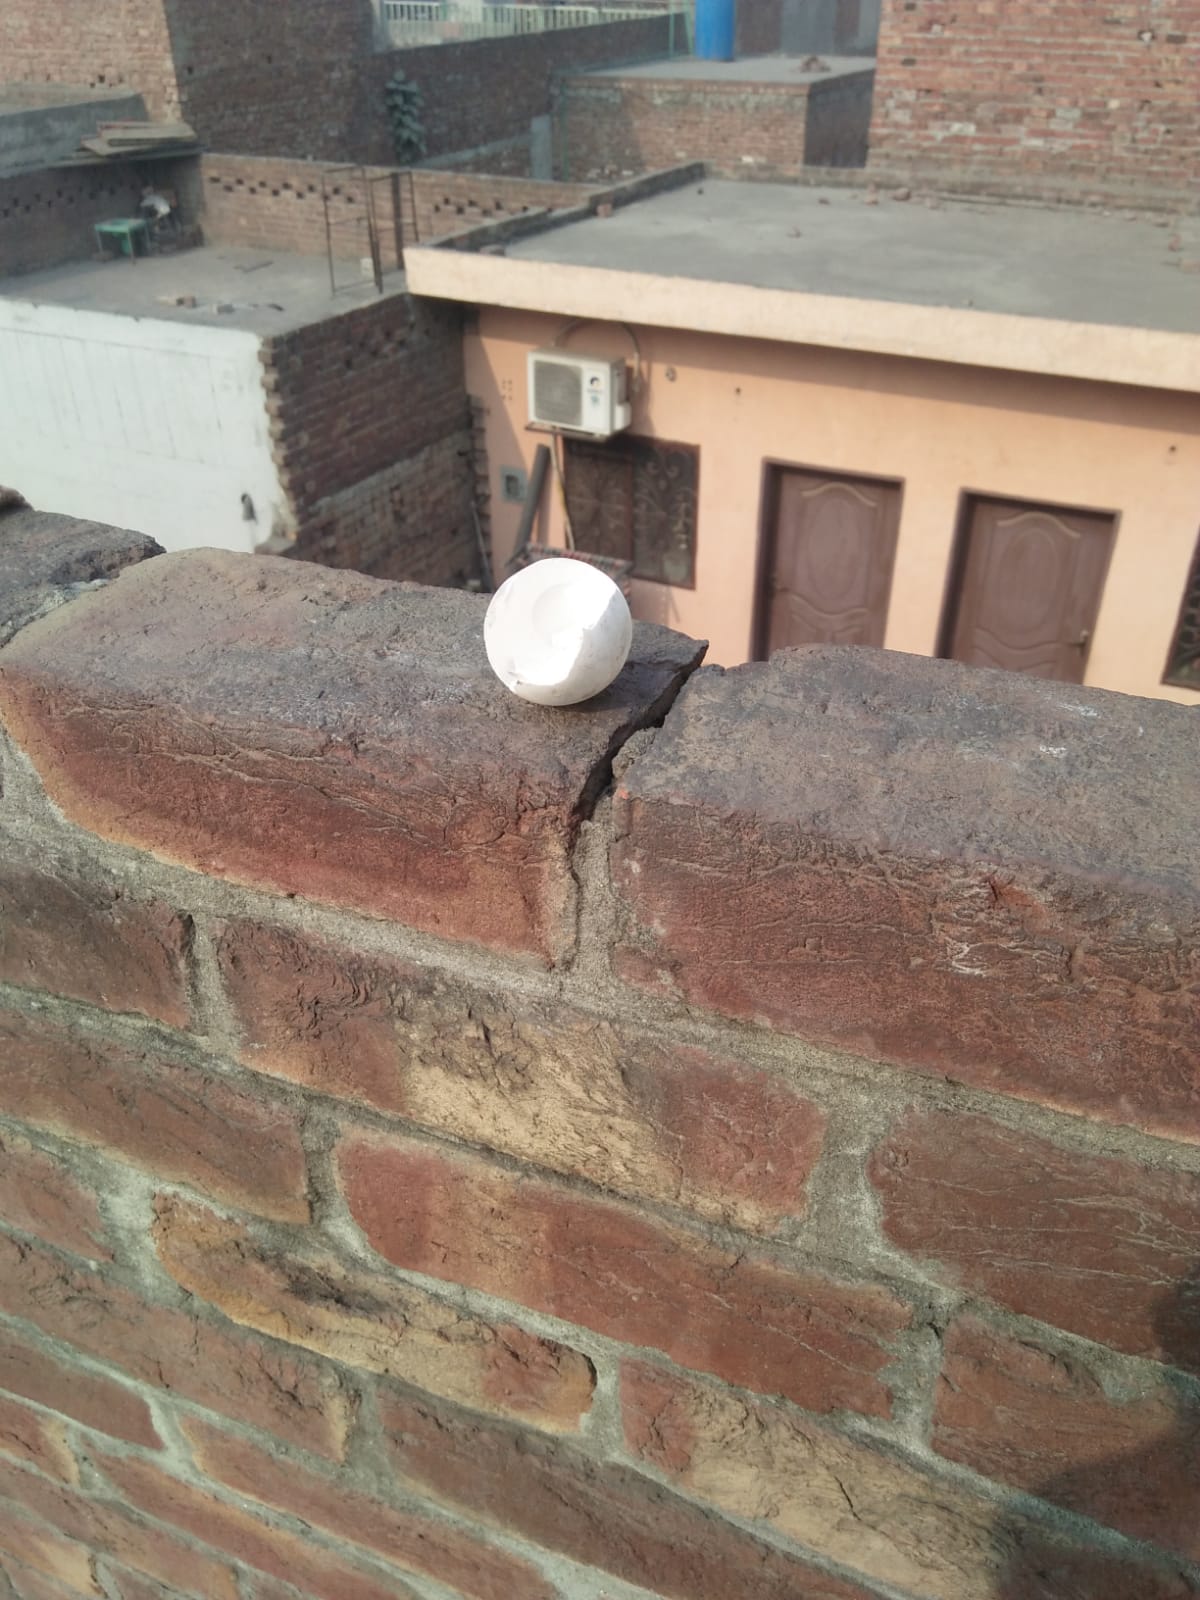
Label: eggshells